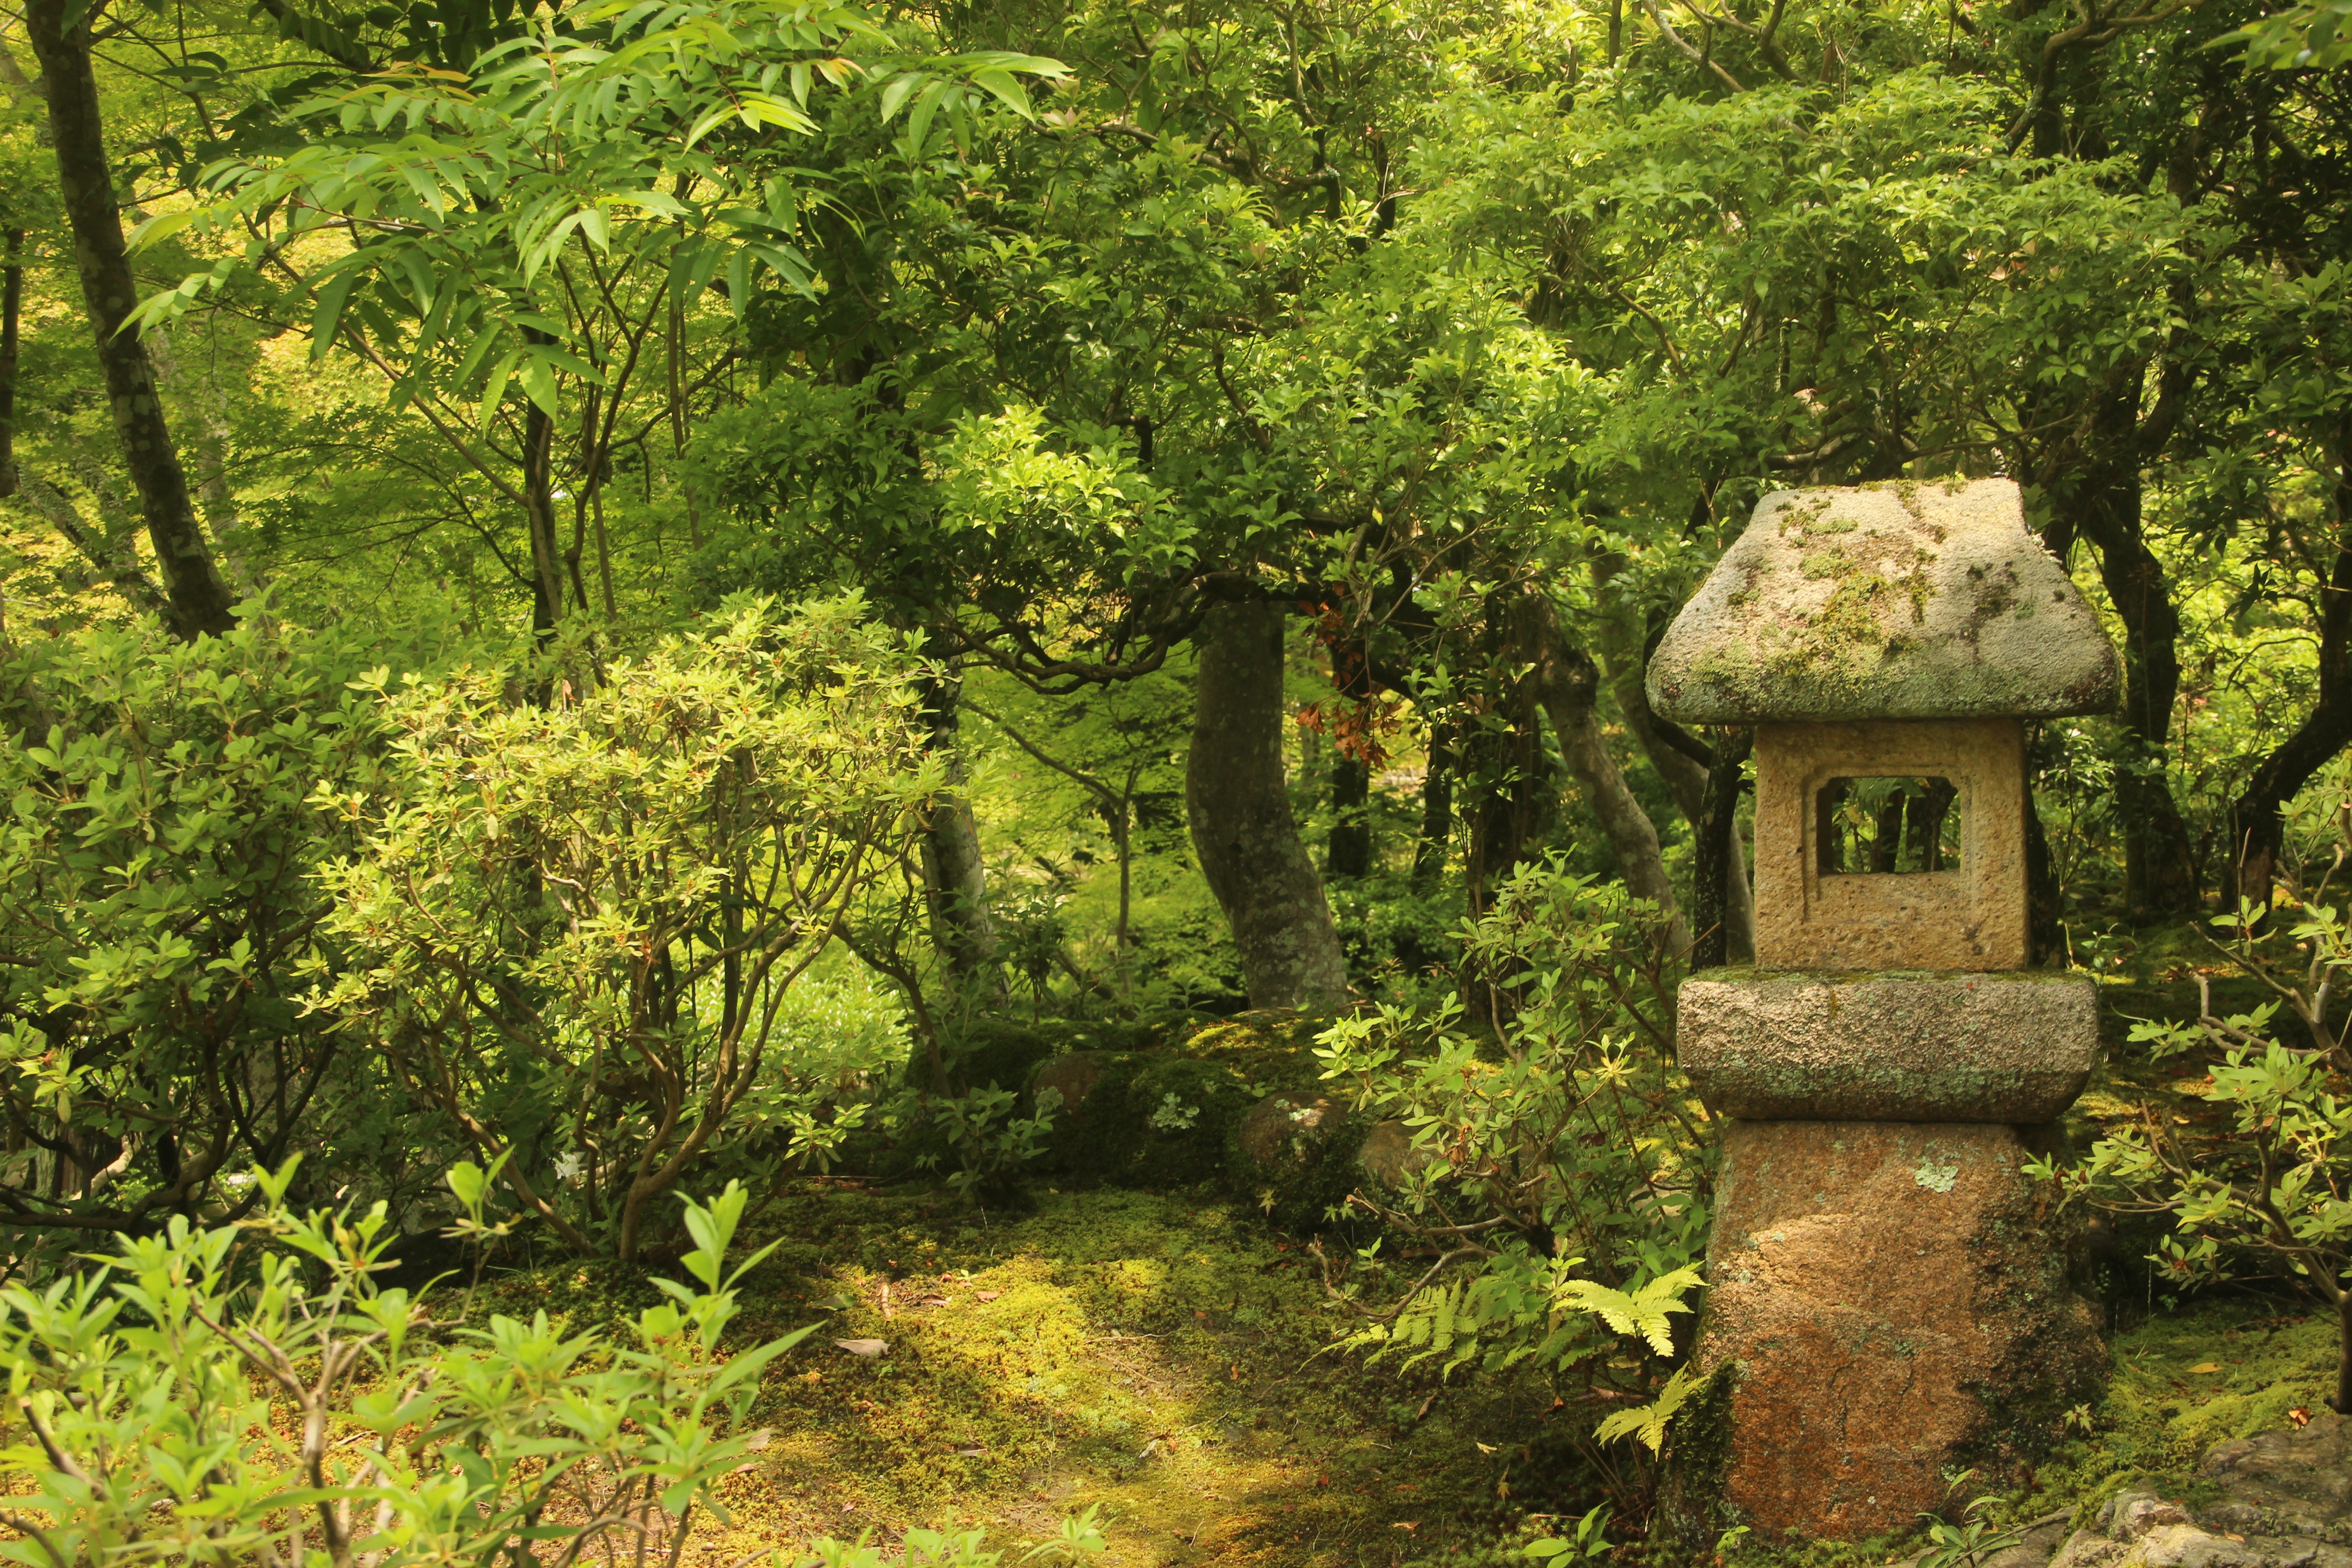
nature, forest, flower, jungle, botany, garden, greenery, japanese, vegetation, rainforest, plantation, shrine, woodland, habitat, rural area, natural environment